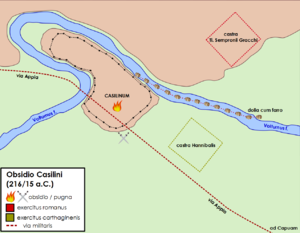
Casilinum est une ville antique de Campanie, en Italie. Elle se trouve à trois milles au nord-ouest de la ville antique de Capoue, à la place de l'actuelle Capoue. Le site de Casilinum se situe à la jonction de la via Appia et de la via Latina, au passage du Volturne sur un pont à trois arches qui existe encore. Cette situation donnait une importance stratégique à Casilinum au temps de la république romaine.